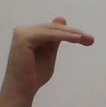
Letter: khaa